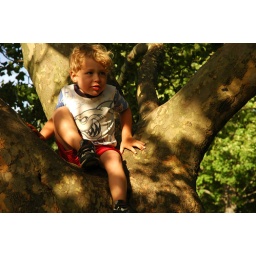
Little boy in a tree